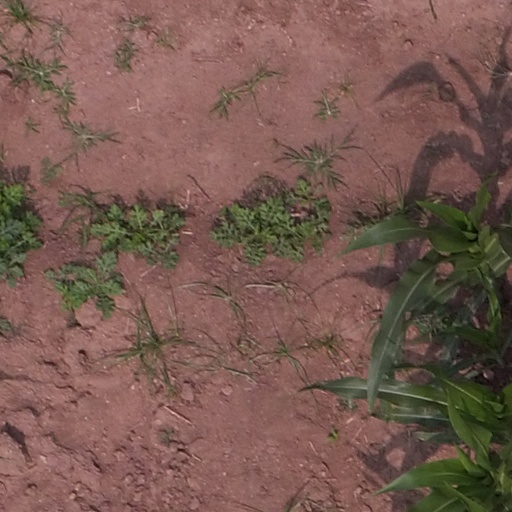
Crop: maize; corn